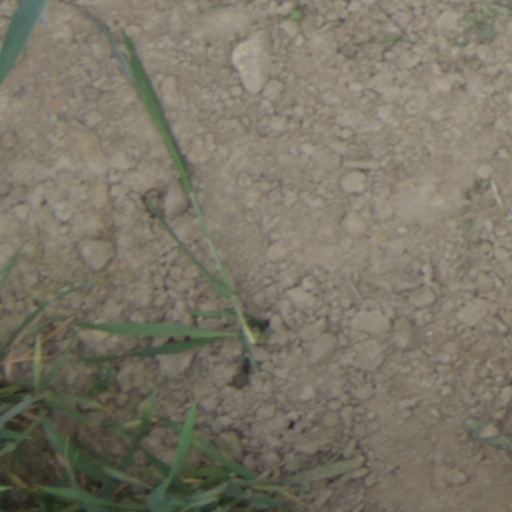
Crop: wheat